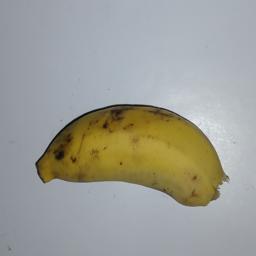
Banana variety: Champa Kola